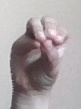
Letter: ha